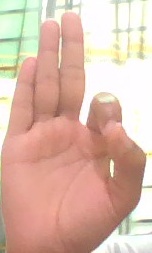
ASL sign: F